Cuisine of New England

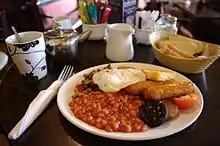
Full Irish breakfast with baked beans

Since the 1800s, New England's culinary traditions have been influenced by the arrival of Irish Americans, Portuguese Americans, and Italian Americans.